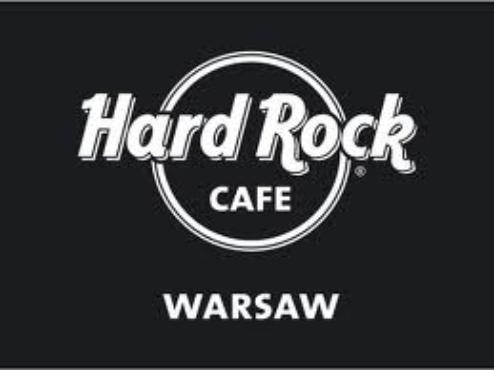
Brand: Hard Rock Cafe
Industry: Food